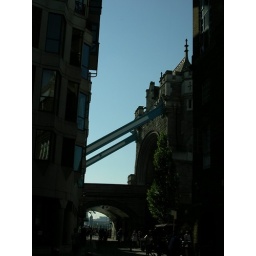
tower bridge in a peek